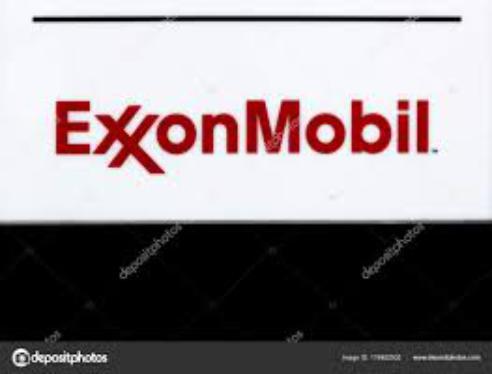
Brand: mobil
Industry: Necessities